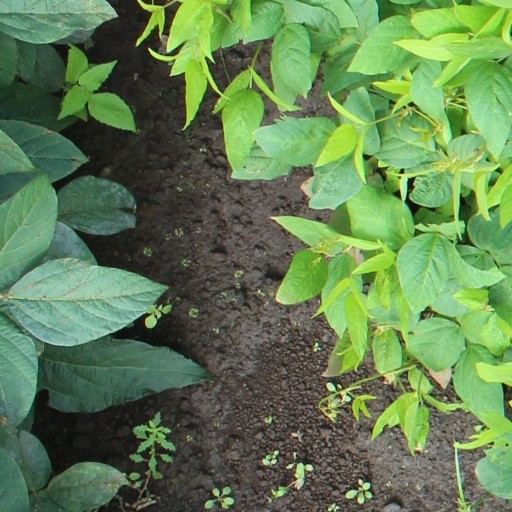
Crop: soybean